Three-cent nickel

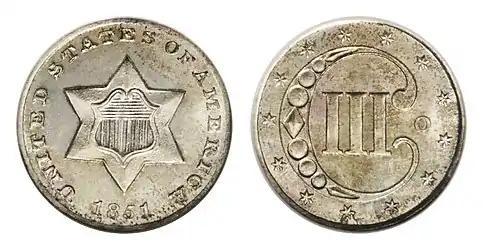
The silver three-cent piece was issued beginning in 1851.

The great influx of bullion from the California Gold Rush and other finds caused the price of silver relative to gold to increase starting in 1848, and silver coins were hoarded or exported for melting. In 1851, a bill for a three-cent piece in 75% silver and 25% copper was introduced in Congress by New York Senator Daniel S. Dickinson, who wanted to lower postage rates from five to three cents. This percentage of silver was less than the normal 90% so that the coins would circulate at a time of hoarding. The copper large cent did not circulate in the Pacific Coast region or South due to prejudice against coins that did not contain precious metal, and some means of allowing the purchase of a postage stamp without the use of copper cents was necessary. Dickinson's bill passed on March 3, 1851, and in addition to authorizing the new three-cent silver, lowered rates for most domestic mails. By 1854, the imbalance had abated, and Congress increased the silver content of the three-cent piece to the standard 90% for silver coins, though its weight was reduced.